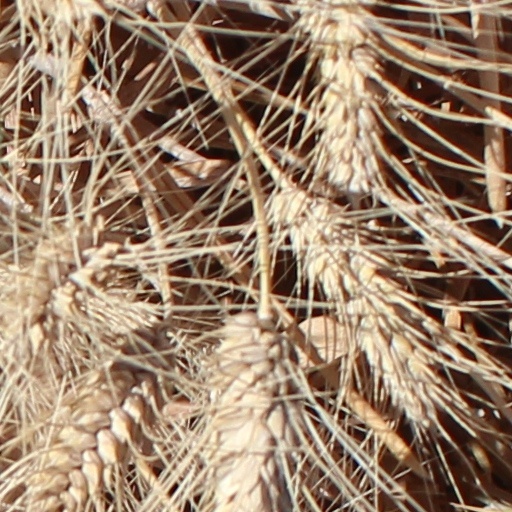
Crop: wheat